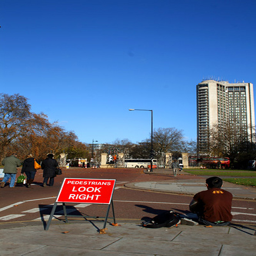
A man sitting on a curb next to a  red sign.
A man is sitting next to a sign in the city.
A street corner with a person sitting next to a sign saying Look Right
A man sits beside a pedestrian sign at a crosswalk
a man is sitting near a red sign by a street